Borassus flabellifer

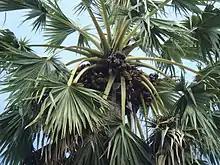
Female tree, showing foliage crown with fruit

In northern India, the fruit is known as Taad Gola in Hindi-Urdu (ताड़ गोला / ). In Kerala it is called "nonku" (നൊങ്ക്) whereas in Tamil Nadu, it is called "nungu" (நுங்கு). In Odisha, it is called "tala" (ତାଳ). Ice apple in Indonesia is called "buah lontar" or "siwalan". In Karnataka it is called "Taati Nungu"(ತಾಟಿ ನುಂಗು / ತಾಟಿ ನಿಂಗು). In Myanmar, it is called "htan-thee" (ထန်းသီး). In Telangana and Andhra Pradesh, this fruit is called. In Tulu language of Coastal Karnataka it is called.